Cornwell Farm

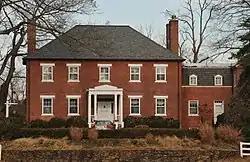
Cornwell Farm, November 2012

Cornwell Farm is a historic home located in Great Falls, Fairfax County, Virginia. It was built in 1831, and is a two-story, five-bay brick dwelling with a hipped roof in the Georgian style. It has a -story addition connected by a gambrel roofed hyphen built in 1936–1937.